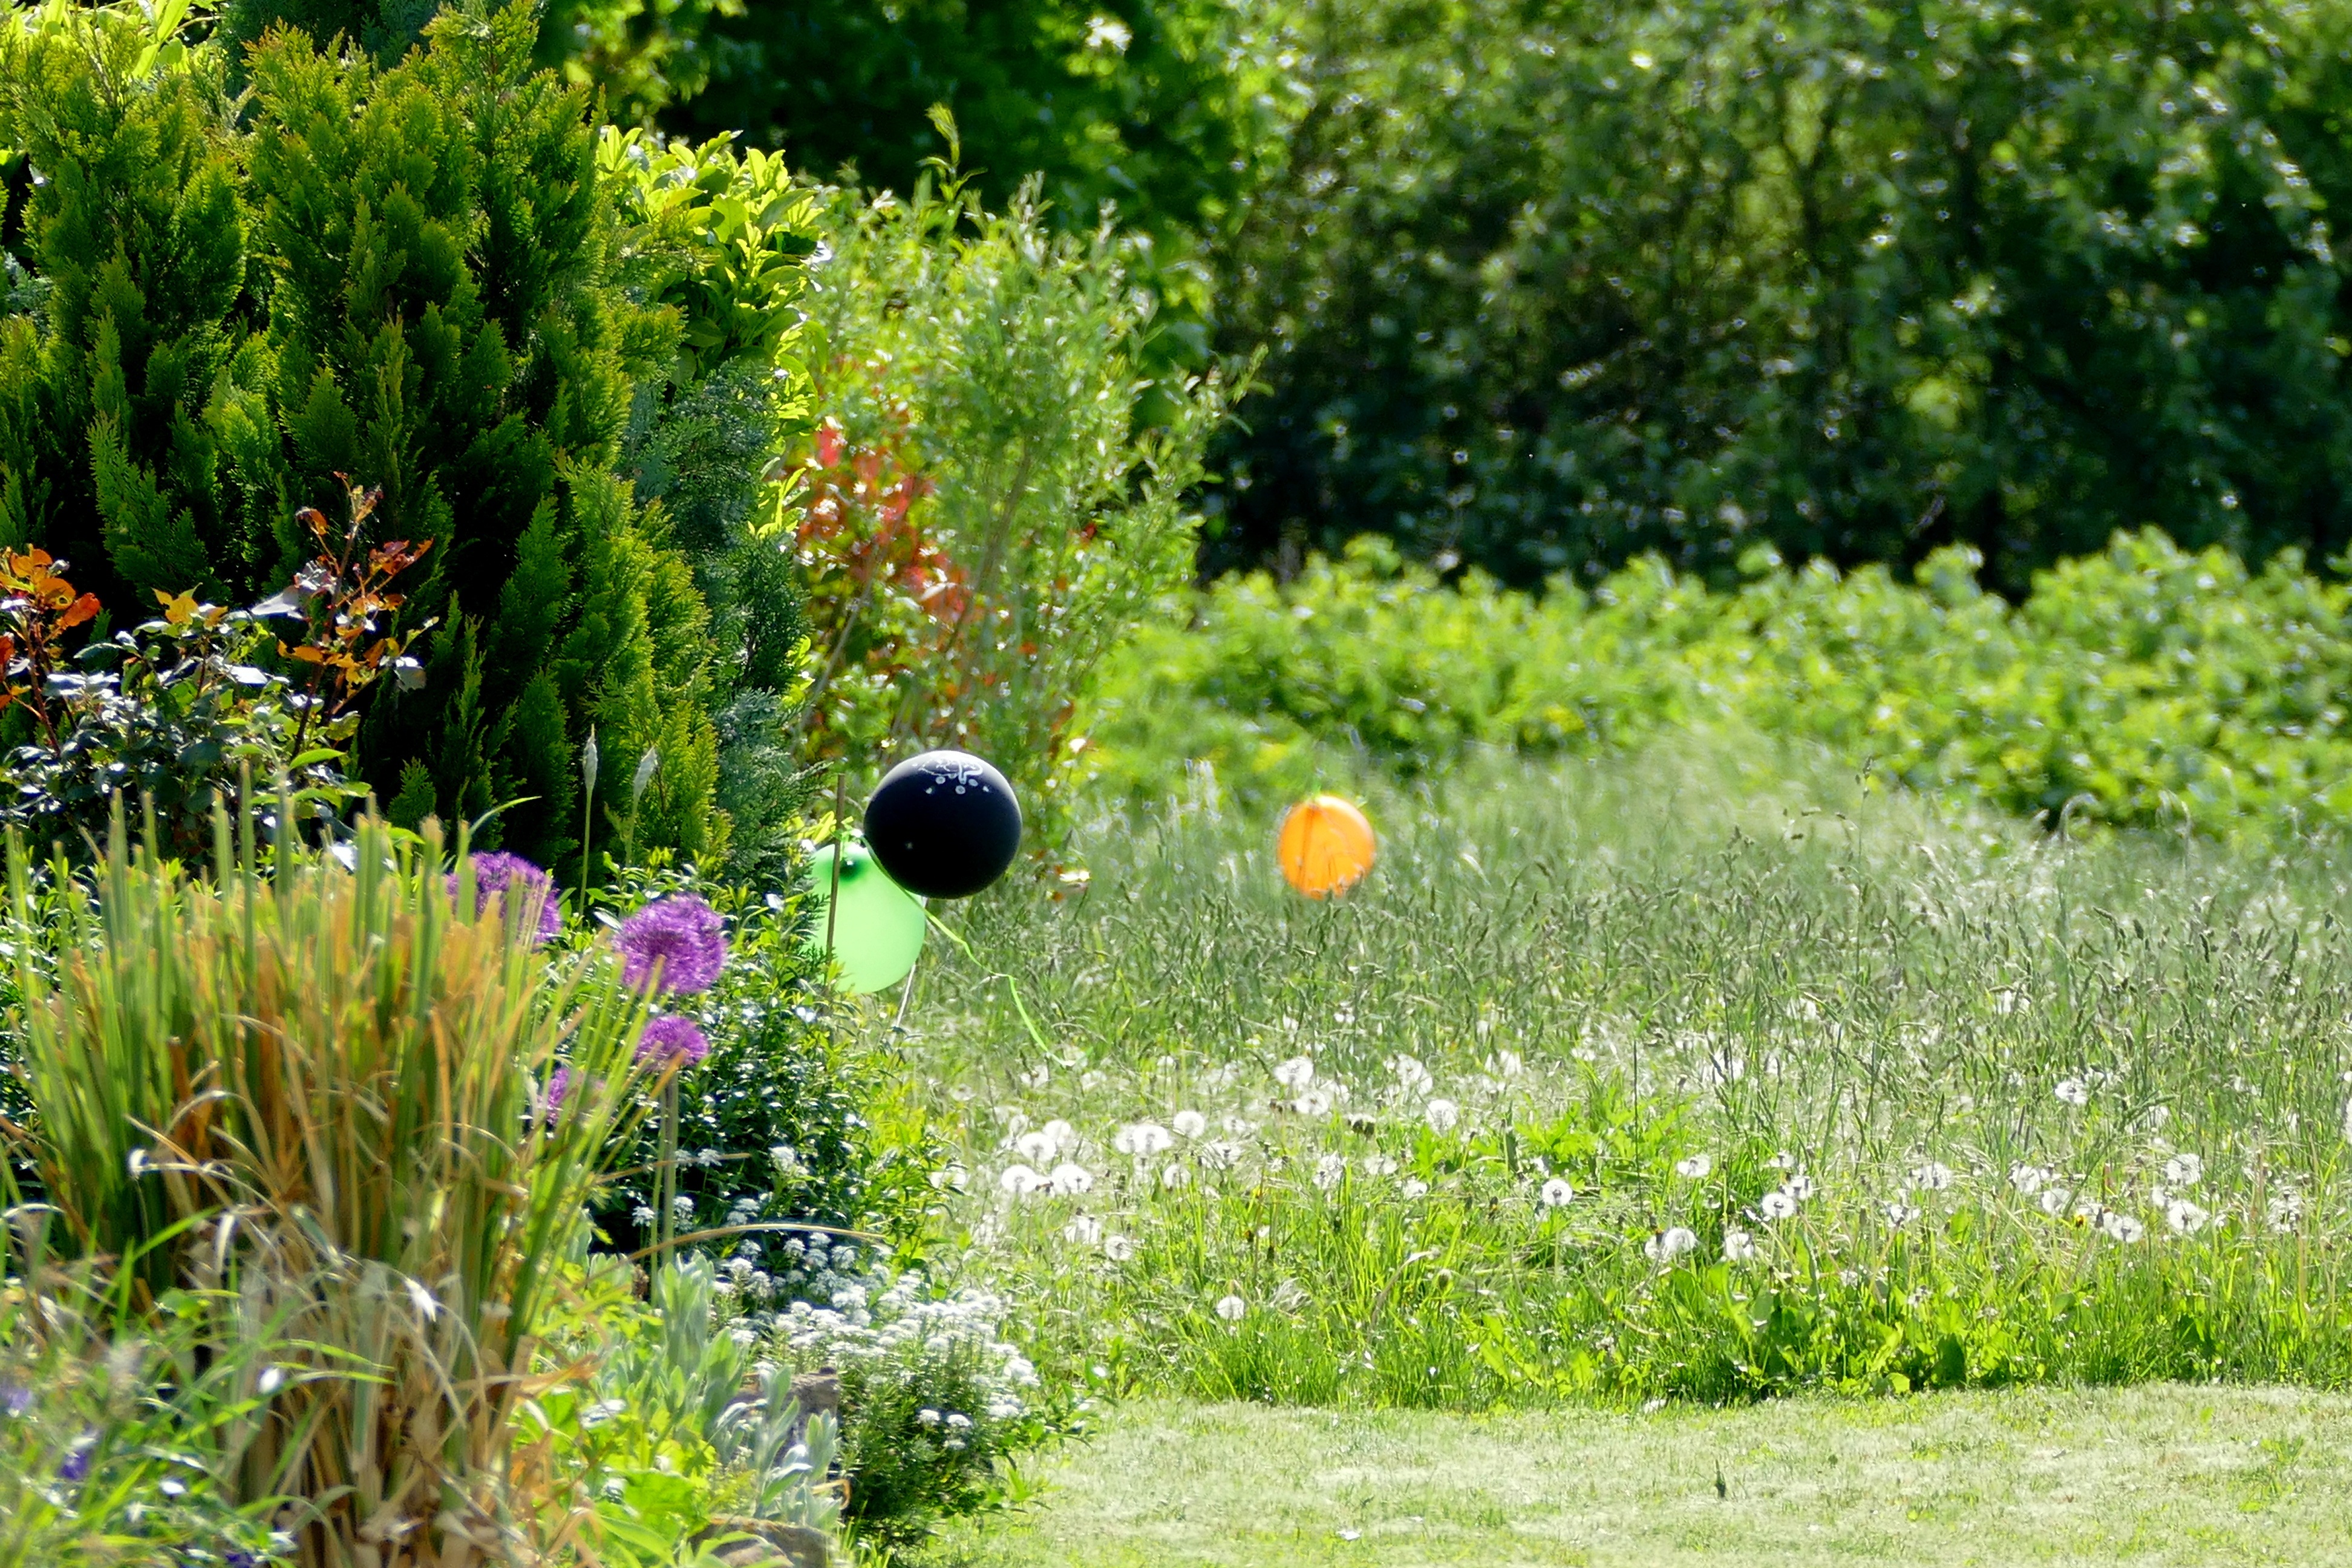
nature, grass, plant, field, lawn, meadow, flower, summer, green, backyard, botany, agriculture, garden, flora, wildflower, shrub, woodland, yard, flower meadow, summer meadow